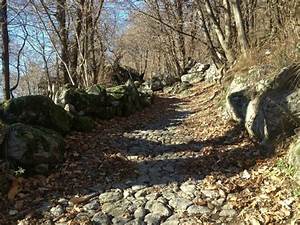
Label: pecora